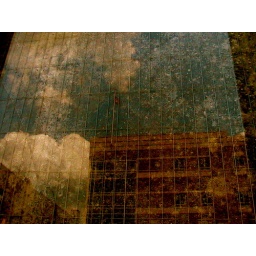
A reflection of a building in a old and dirty window in Youngstown, OH